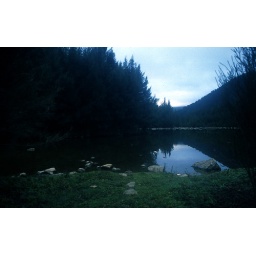
The view from the tent in the morning. The photo doesn't do justice to the luminance of the grass against the Grey-blue sky